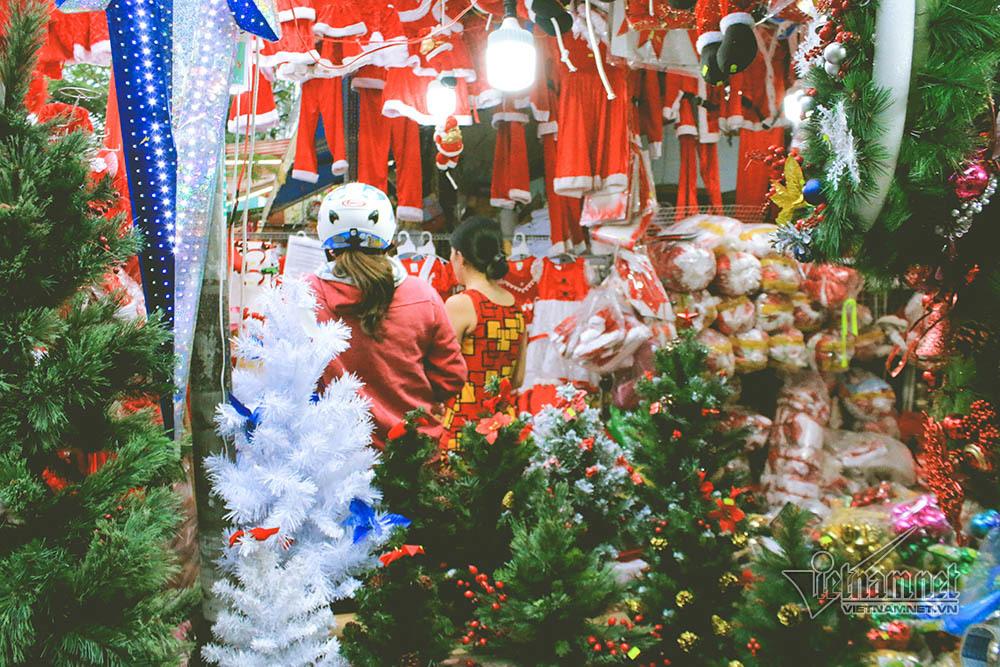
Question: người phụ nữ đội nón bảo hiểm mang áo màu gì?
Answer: người phụ nữ đội nón bảo hiểm mang áo màu hồng